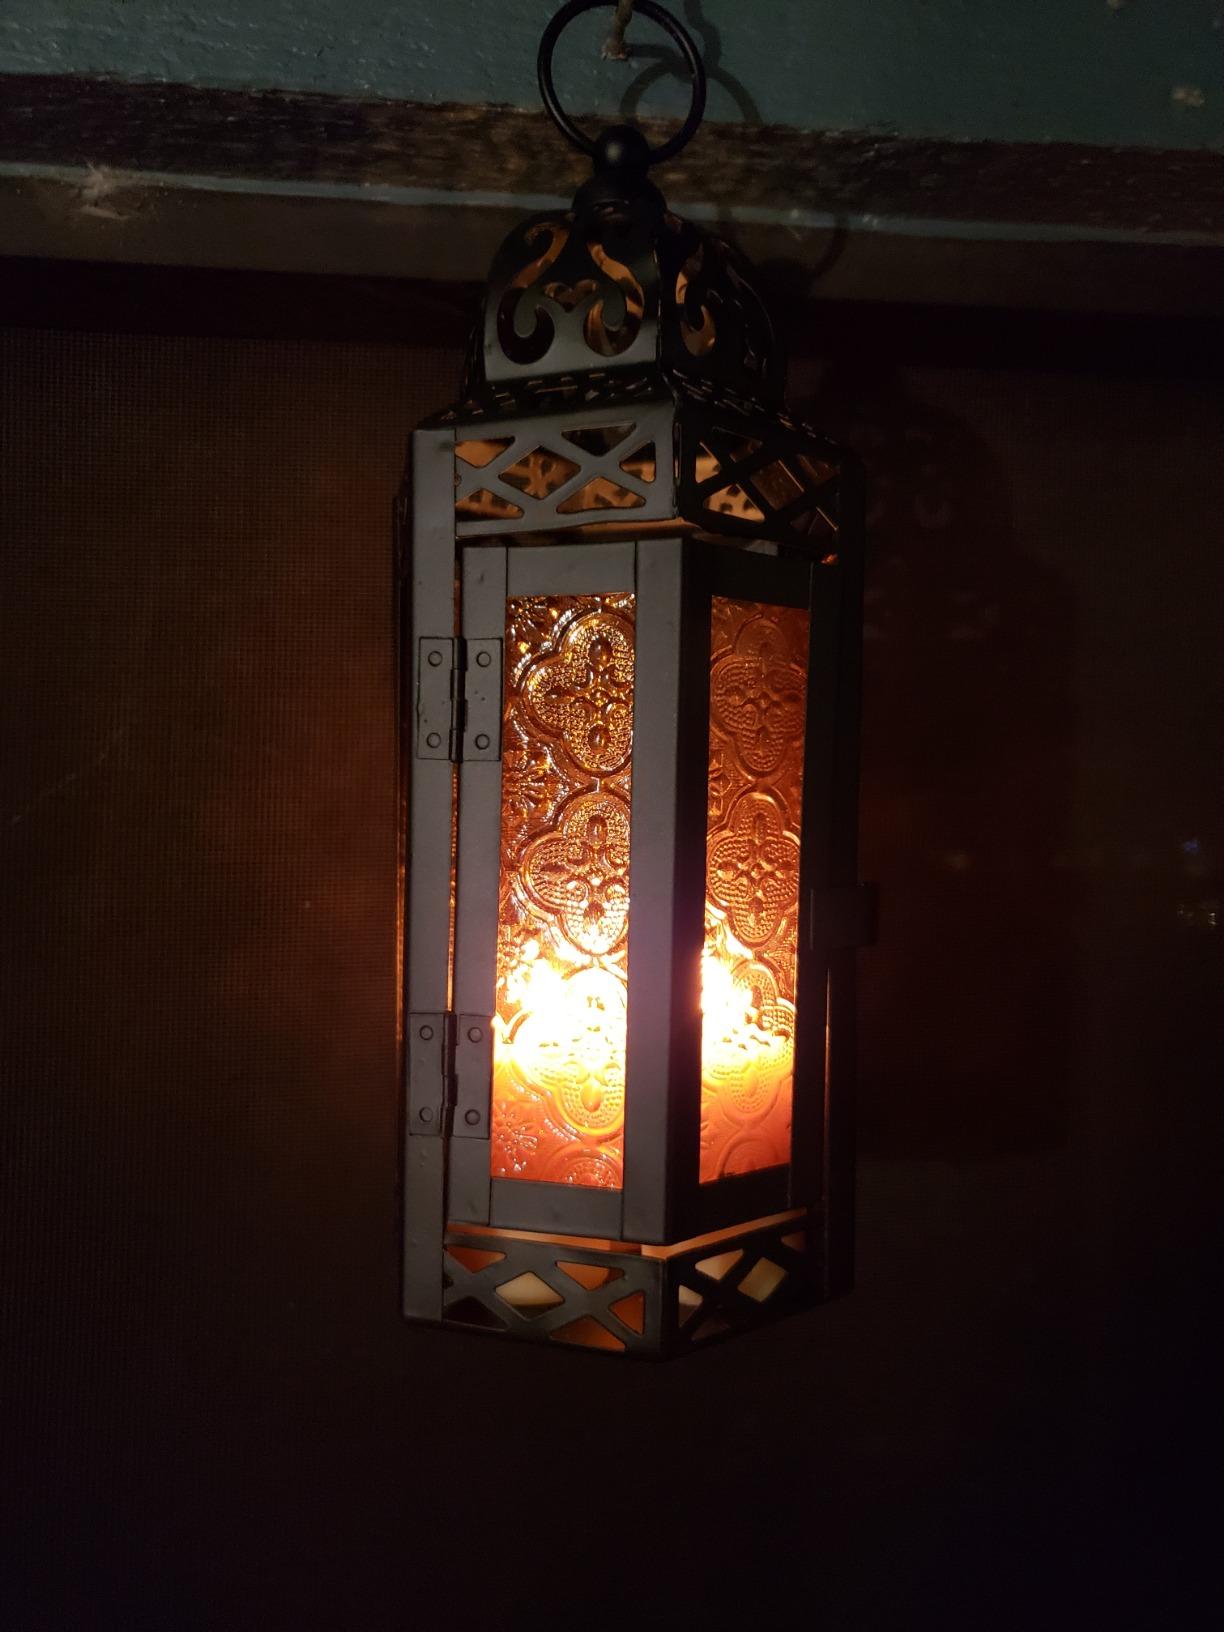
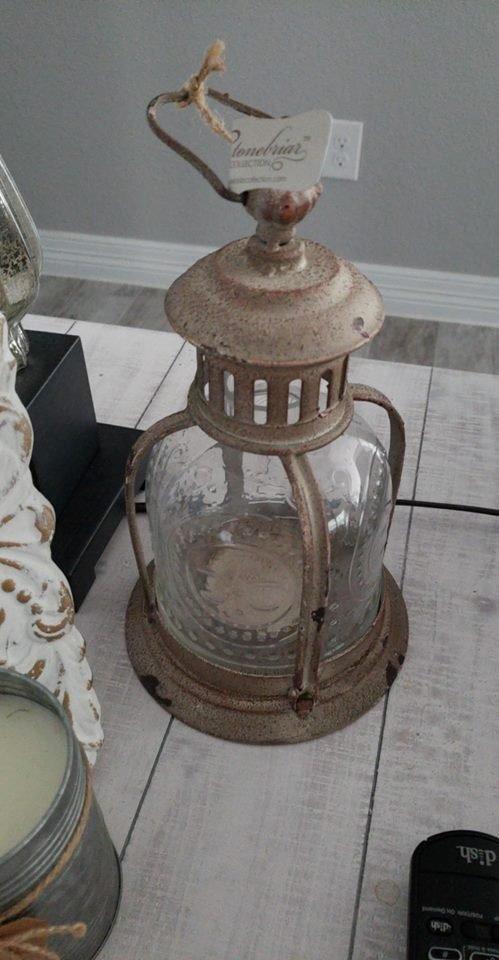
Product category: lantern
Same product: no